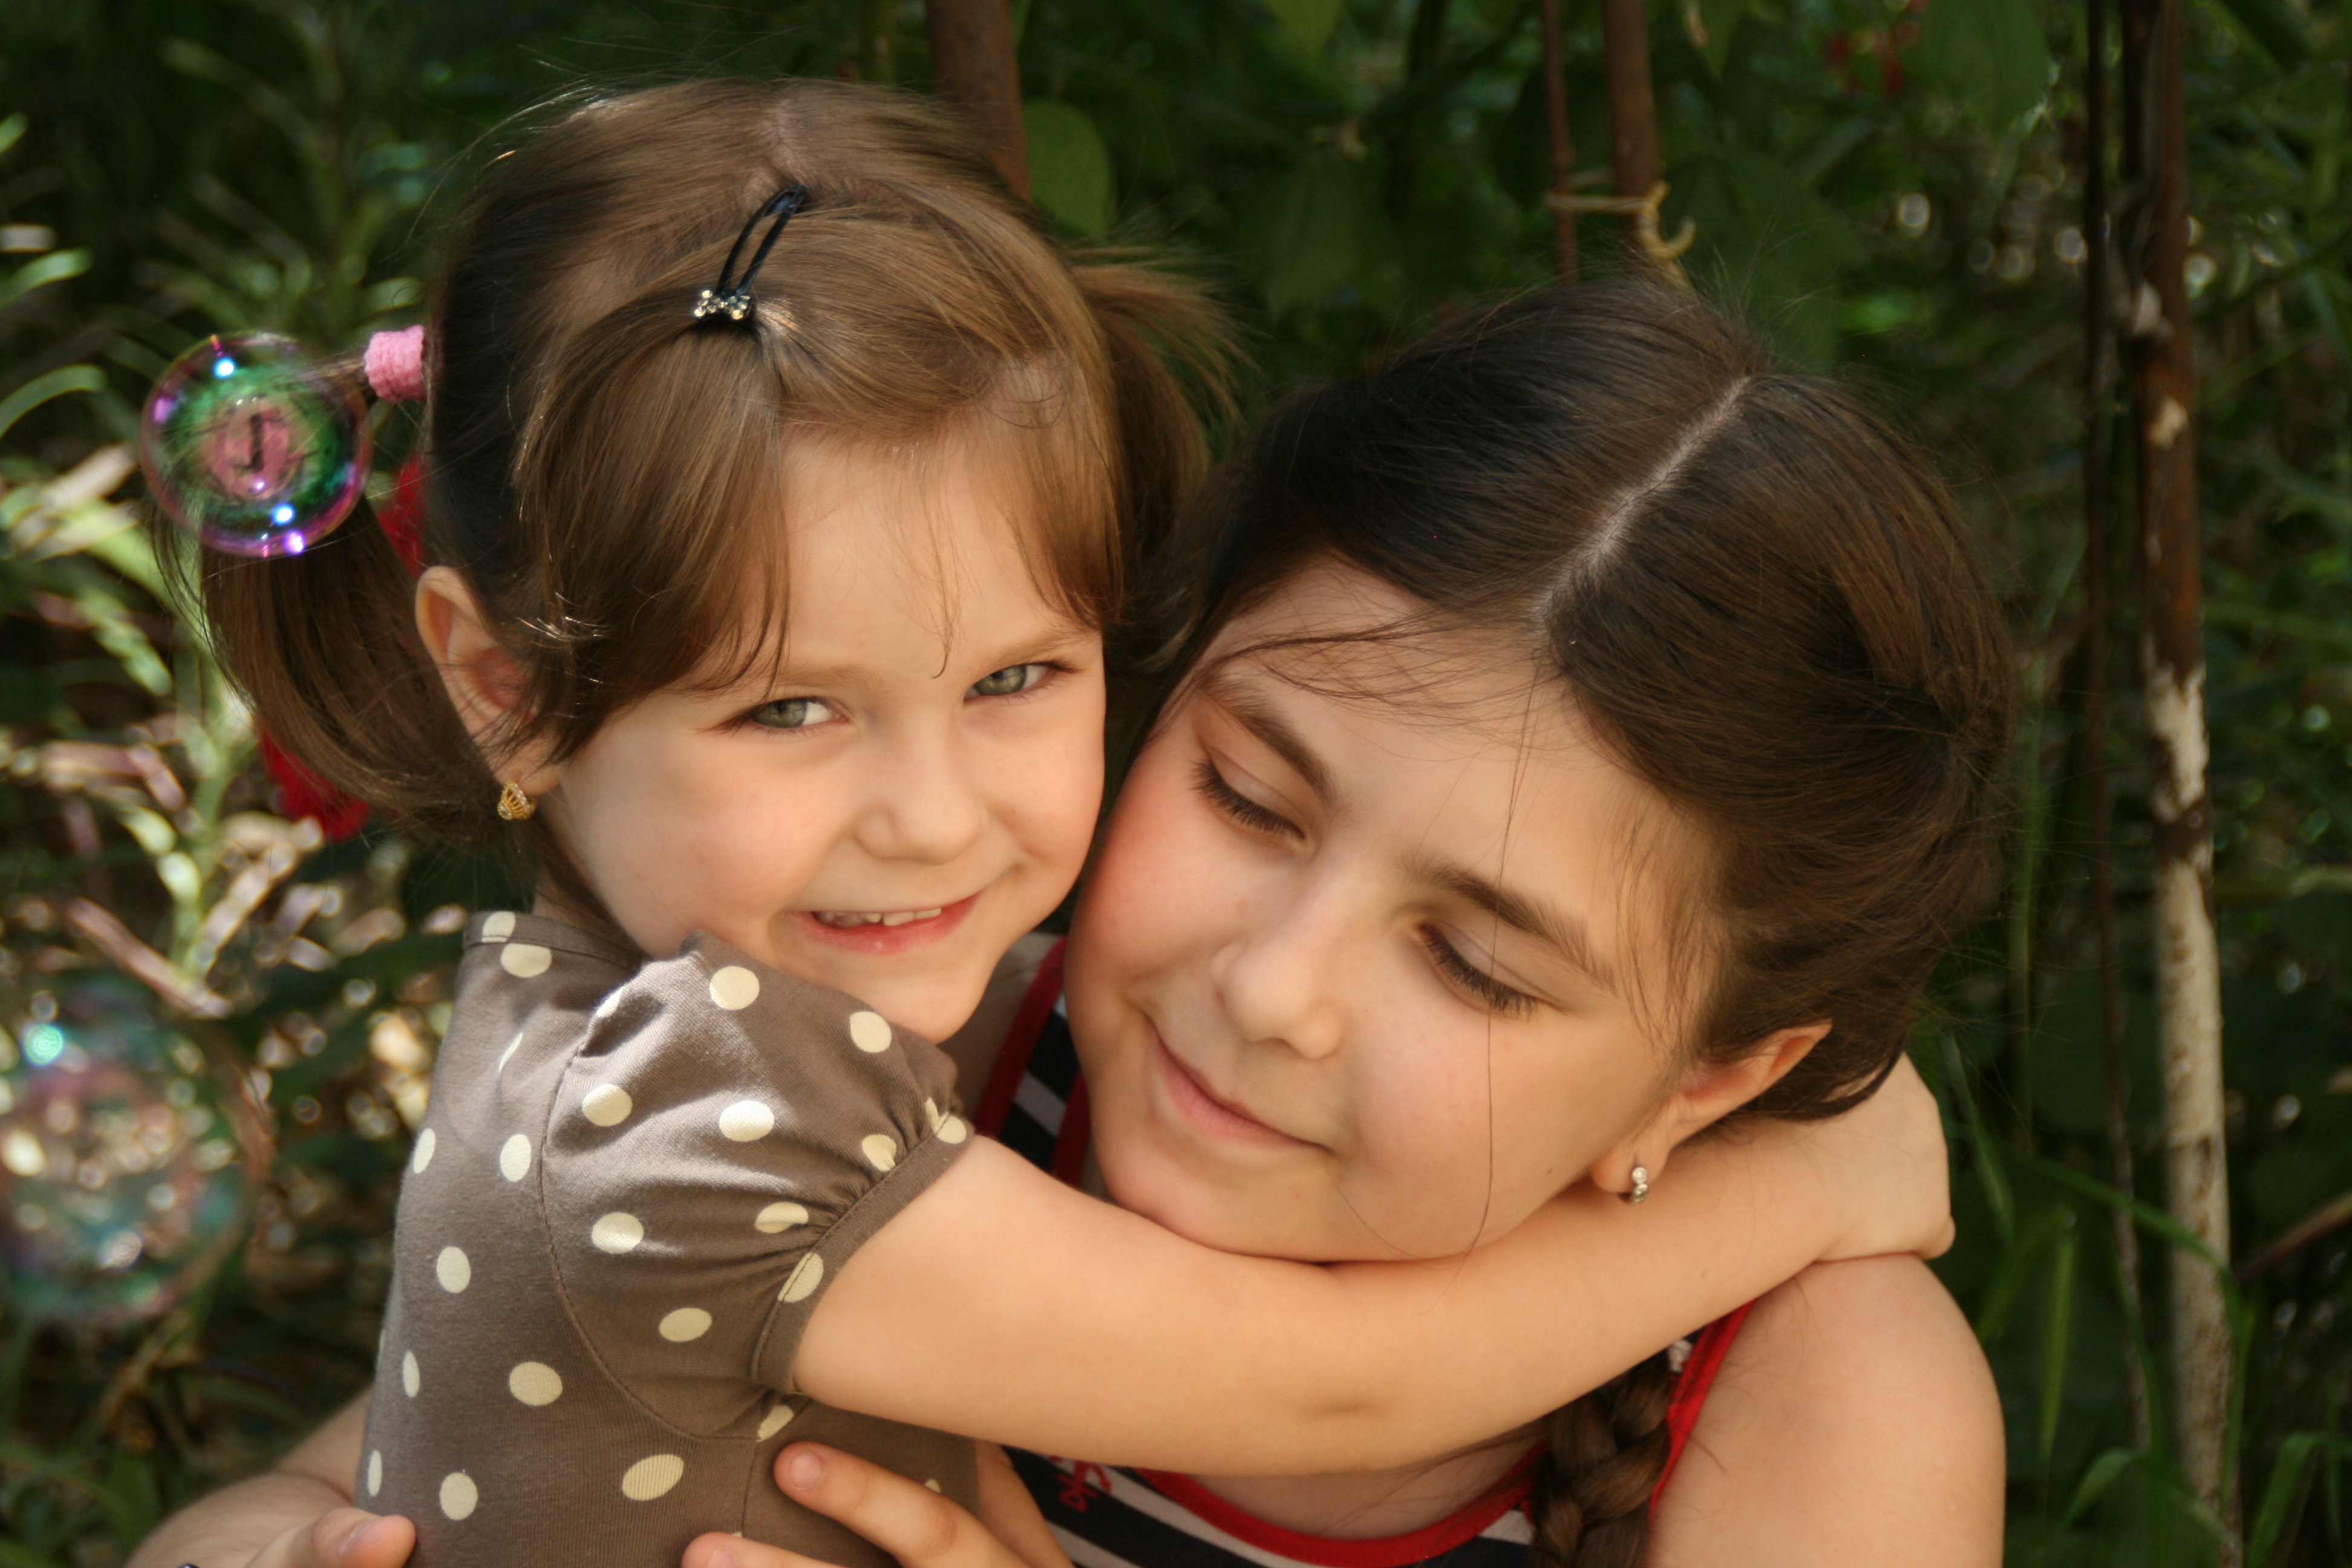
person, people, woman, flower, love, portrait, child, smile, hug, sibling, family, infant, toddler, skin, sisters, interaction, portrait photography